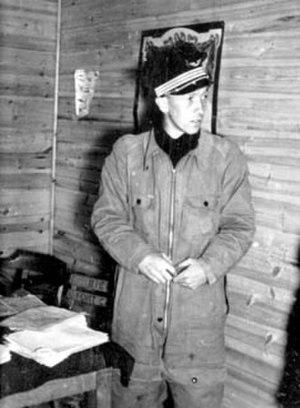
Accart dans le PC de l'escadrille à Saint-Dizier en 1940.
Jean Accart, de son vrai nom Jean-Mary Julien Accart, né à Fécamp le 7 avril 1912 et mort à La Gaude le 19 août 1992, est un général français et un As de la Seconde Guerre mondiale, crédité de 12 victoires confirmées et de 4 probables.